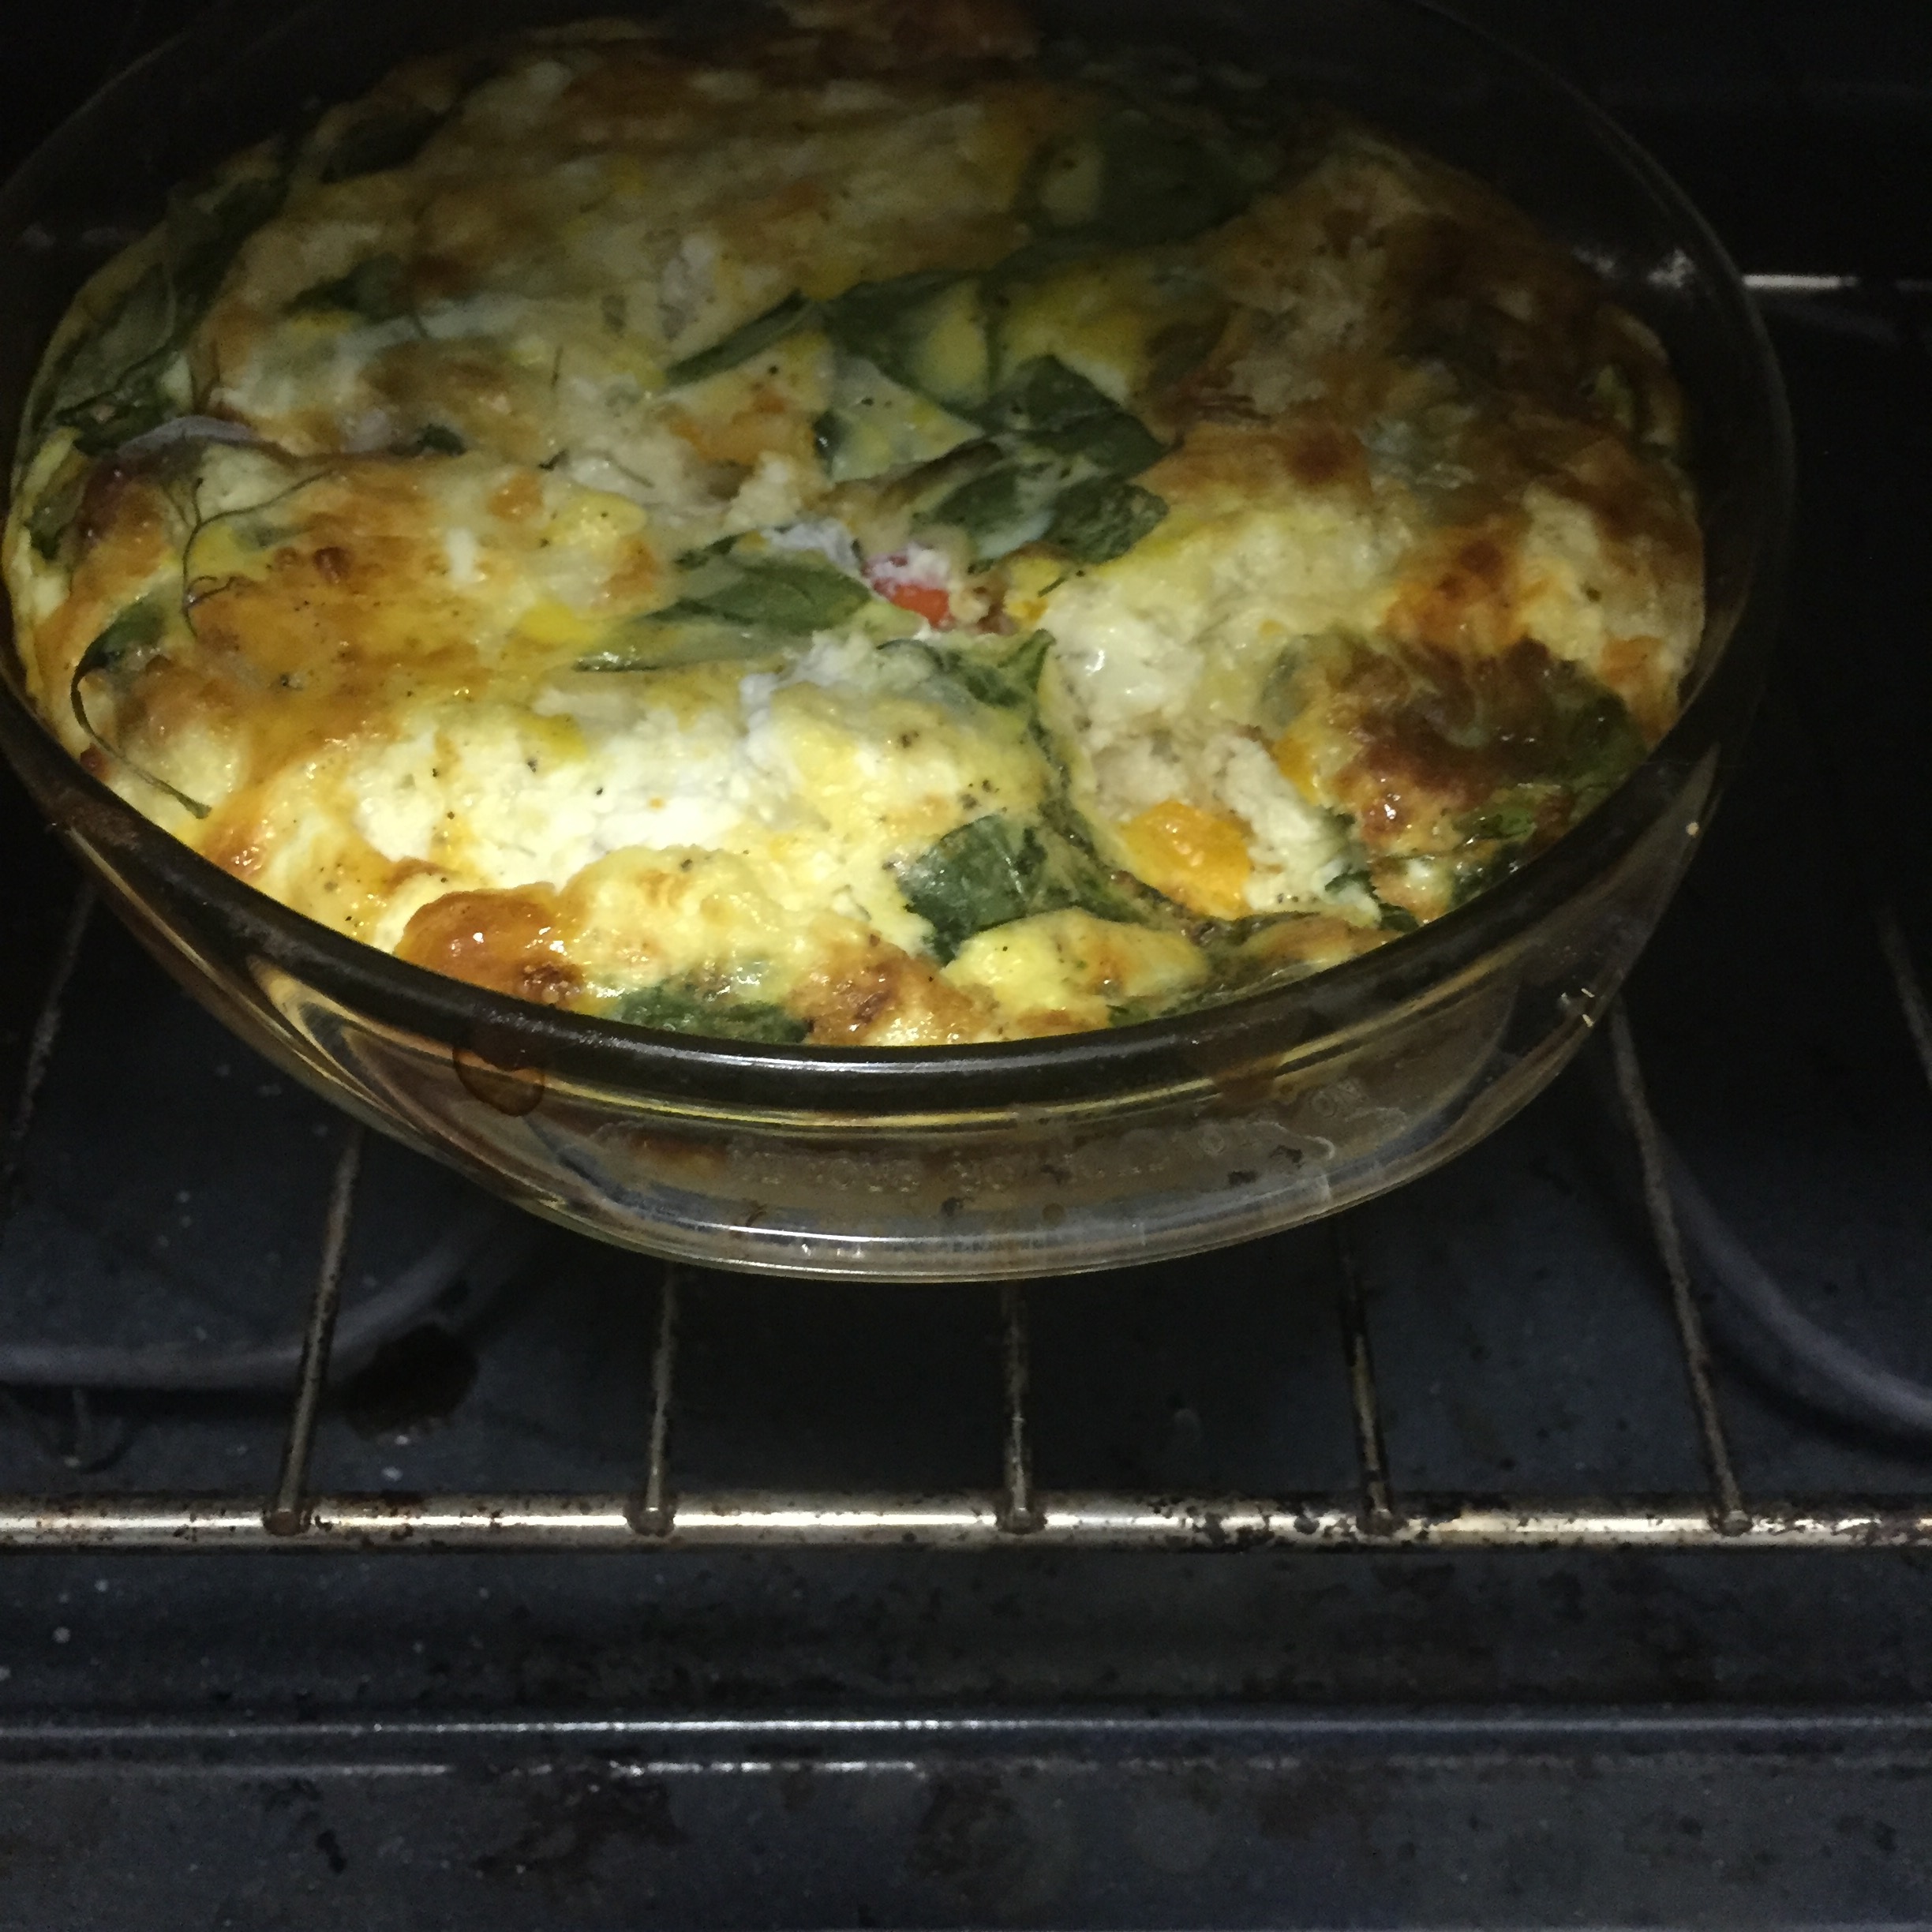
dish, food, produce, cuisine, quiche, frittata